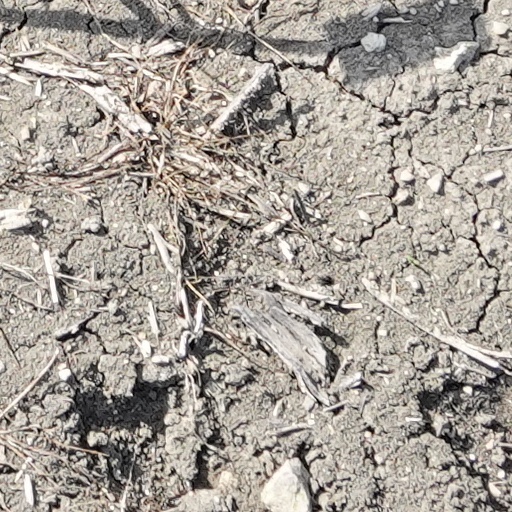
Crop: wheat